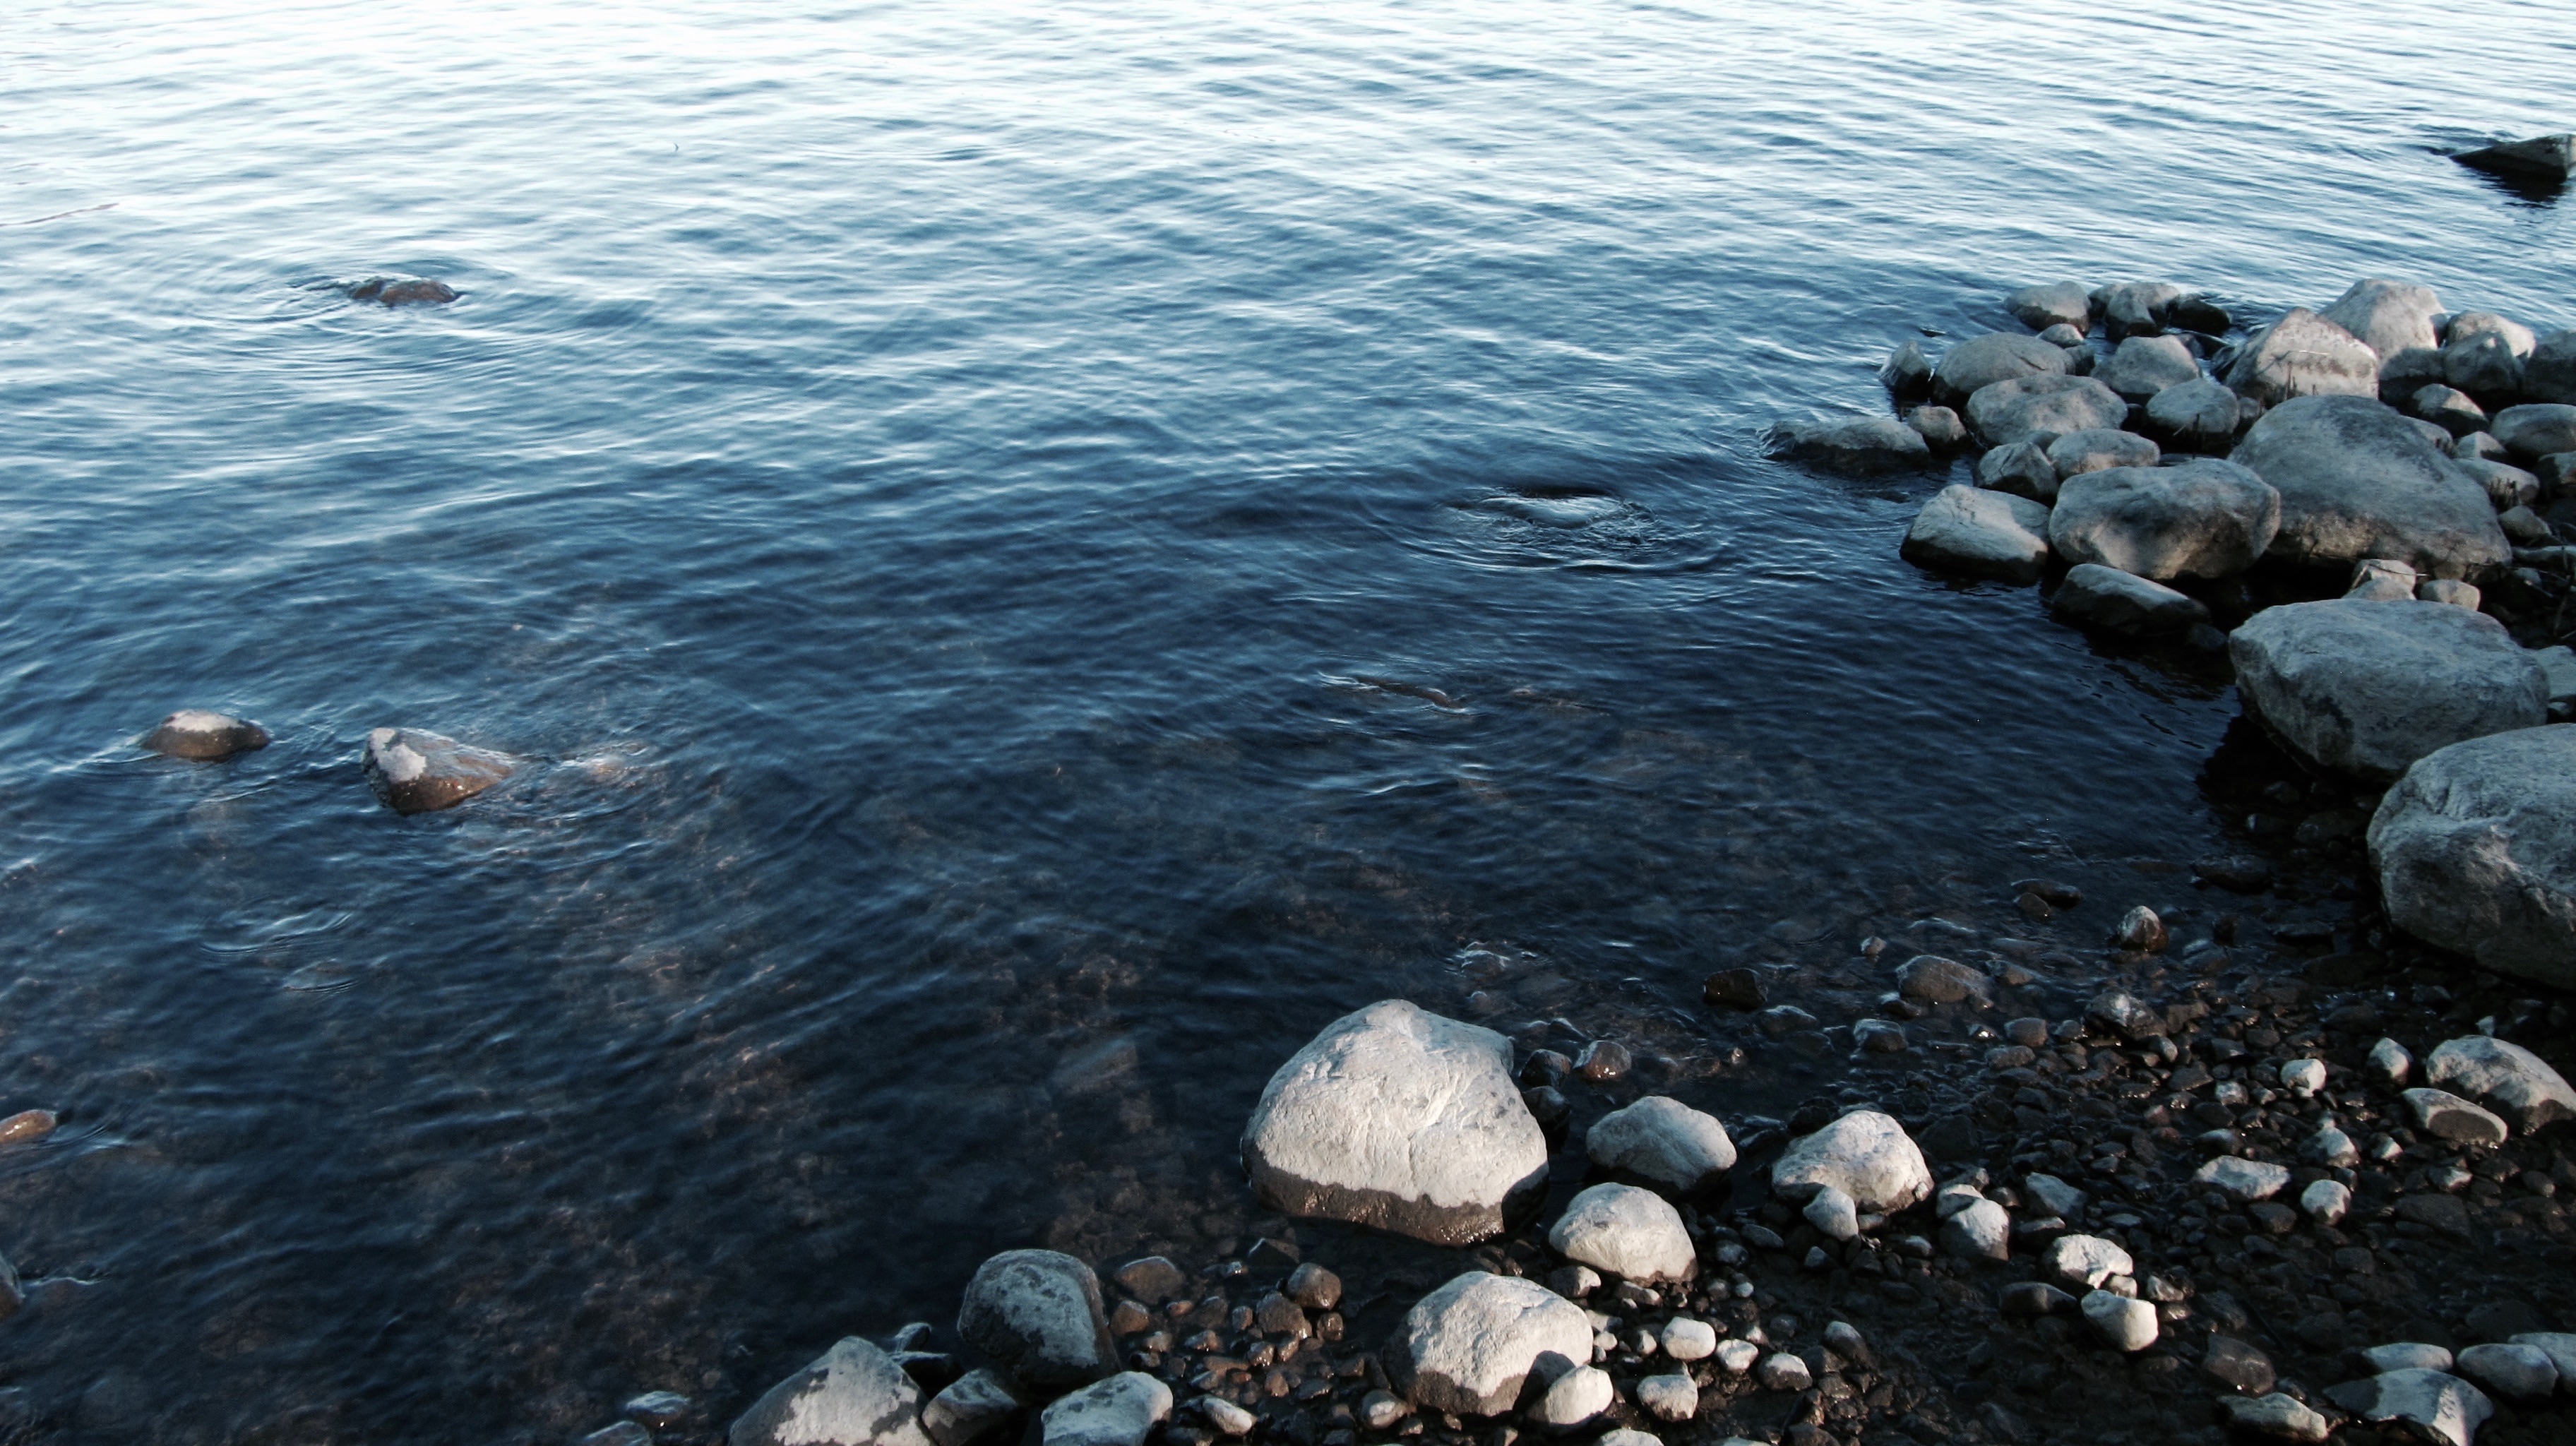
sea, coast, water, rock, ocean, shore, seals, tide pool